Koottu Puzhukkal

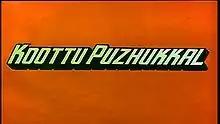
Title card

Koottu Puzhukkal is a 1987 Indian Tamil-language film written and directed by R. C. Sakthi. The film stars Raghuvaran and Amala, supported by Chandrasekhar and Y. Vijaya. It is based on the novel of the same name by Anuradha Ramanan. The film was released on 12 September 1987.